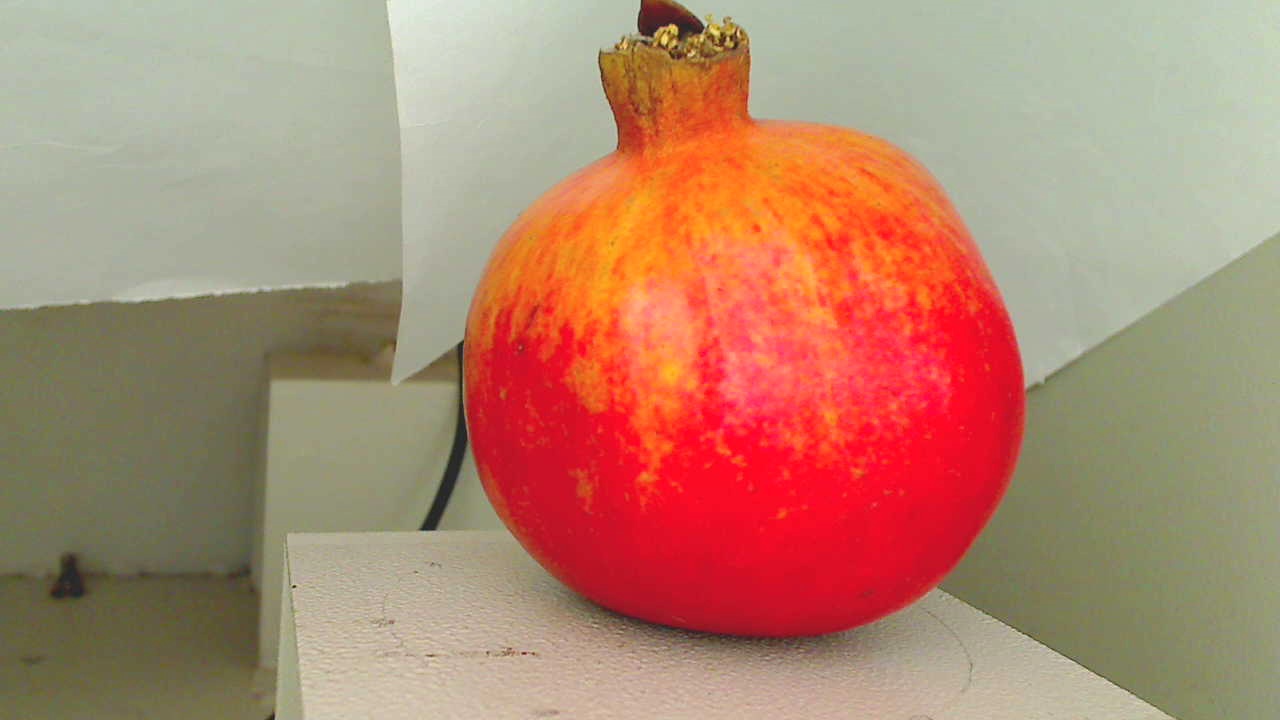
Grade: grade-2
Quality: quality-3